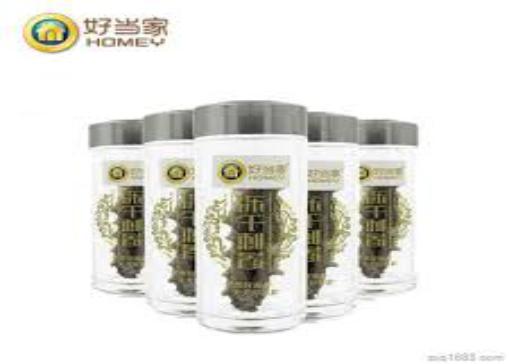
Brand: Homey
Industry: Food